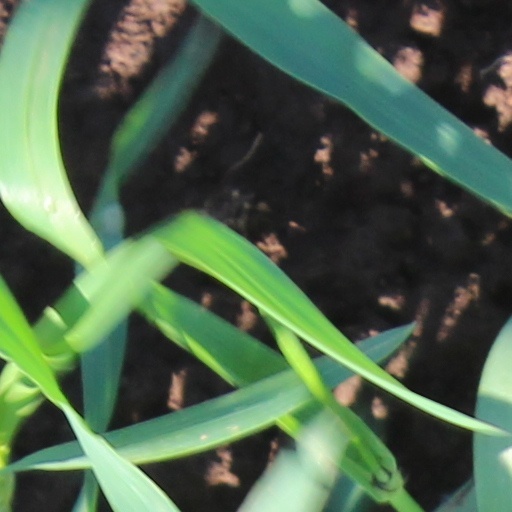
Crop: wheat